Falkland Islands

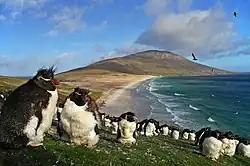
Colony of southern rockhopper penguins on Saunders Island

Buenos Aires attempted to gain influence over the settlement by installing a garrison in October 1832, which mutinied within a month and was followed the next year by the arrival of British forces, who reasserted Britain's rule. The Argentine Confederation (headed by Buenos Aires Governor Juan Manuel de Rosas) protested against Britain's actions, and Argentine governments have continued since then to register official protests against Britain. The British troops departed after completing their mission, leaving the area without formal government. Vernet's deputy, the Scotsman Matthew Brisbane, returned to the islands that year to restore the business, but his efforts ended after, amid unrest at Port Louis, gaucho Antonio Rivero led a group of dissatisfied individuals to murder Brisbane and the settlement's senior leaders; survivors hid in a cave on a nearby island until the British returned and restored order. In 1840, the Falklands became a Crown colony and Scottish settlers subsequently established an official pastoral community. Four years later, nearly everyone relocated to Port Jackson, considered a better location for the government, and merchant Samuel Lafone began a venture to encourage British colonisation.